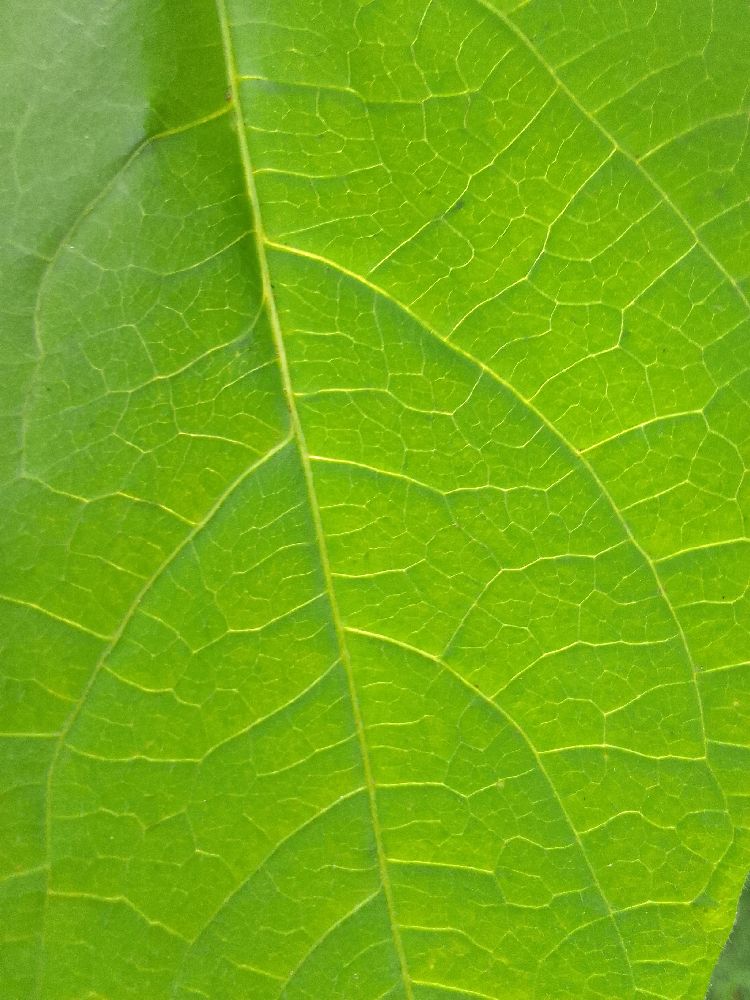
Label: healthy